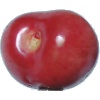
Label: Cherry 2